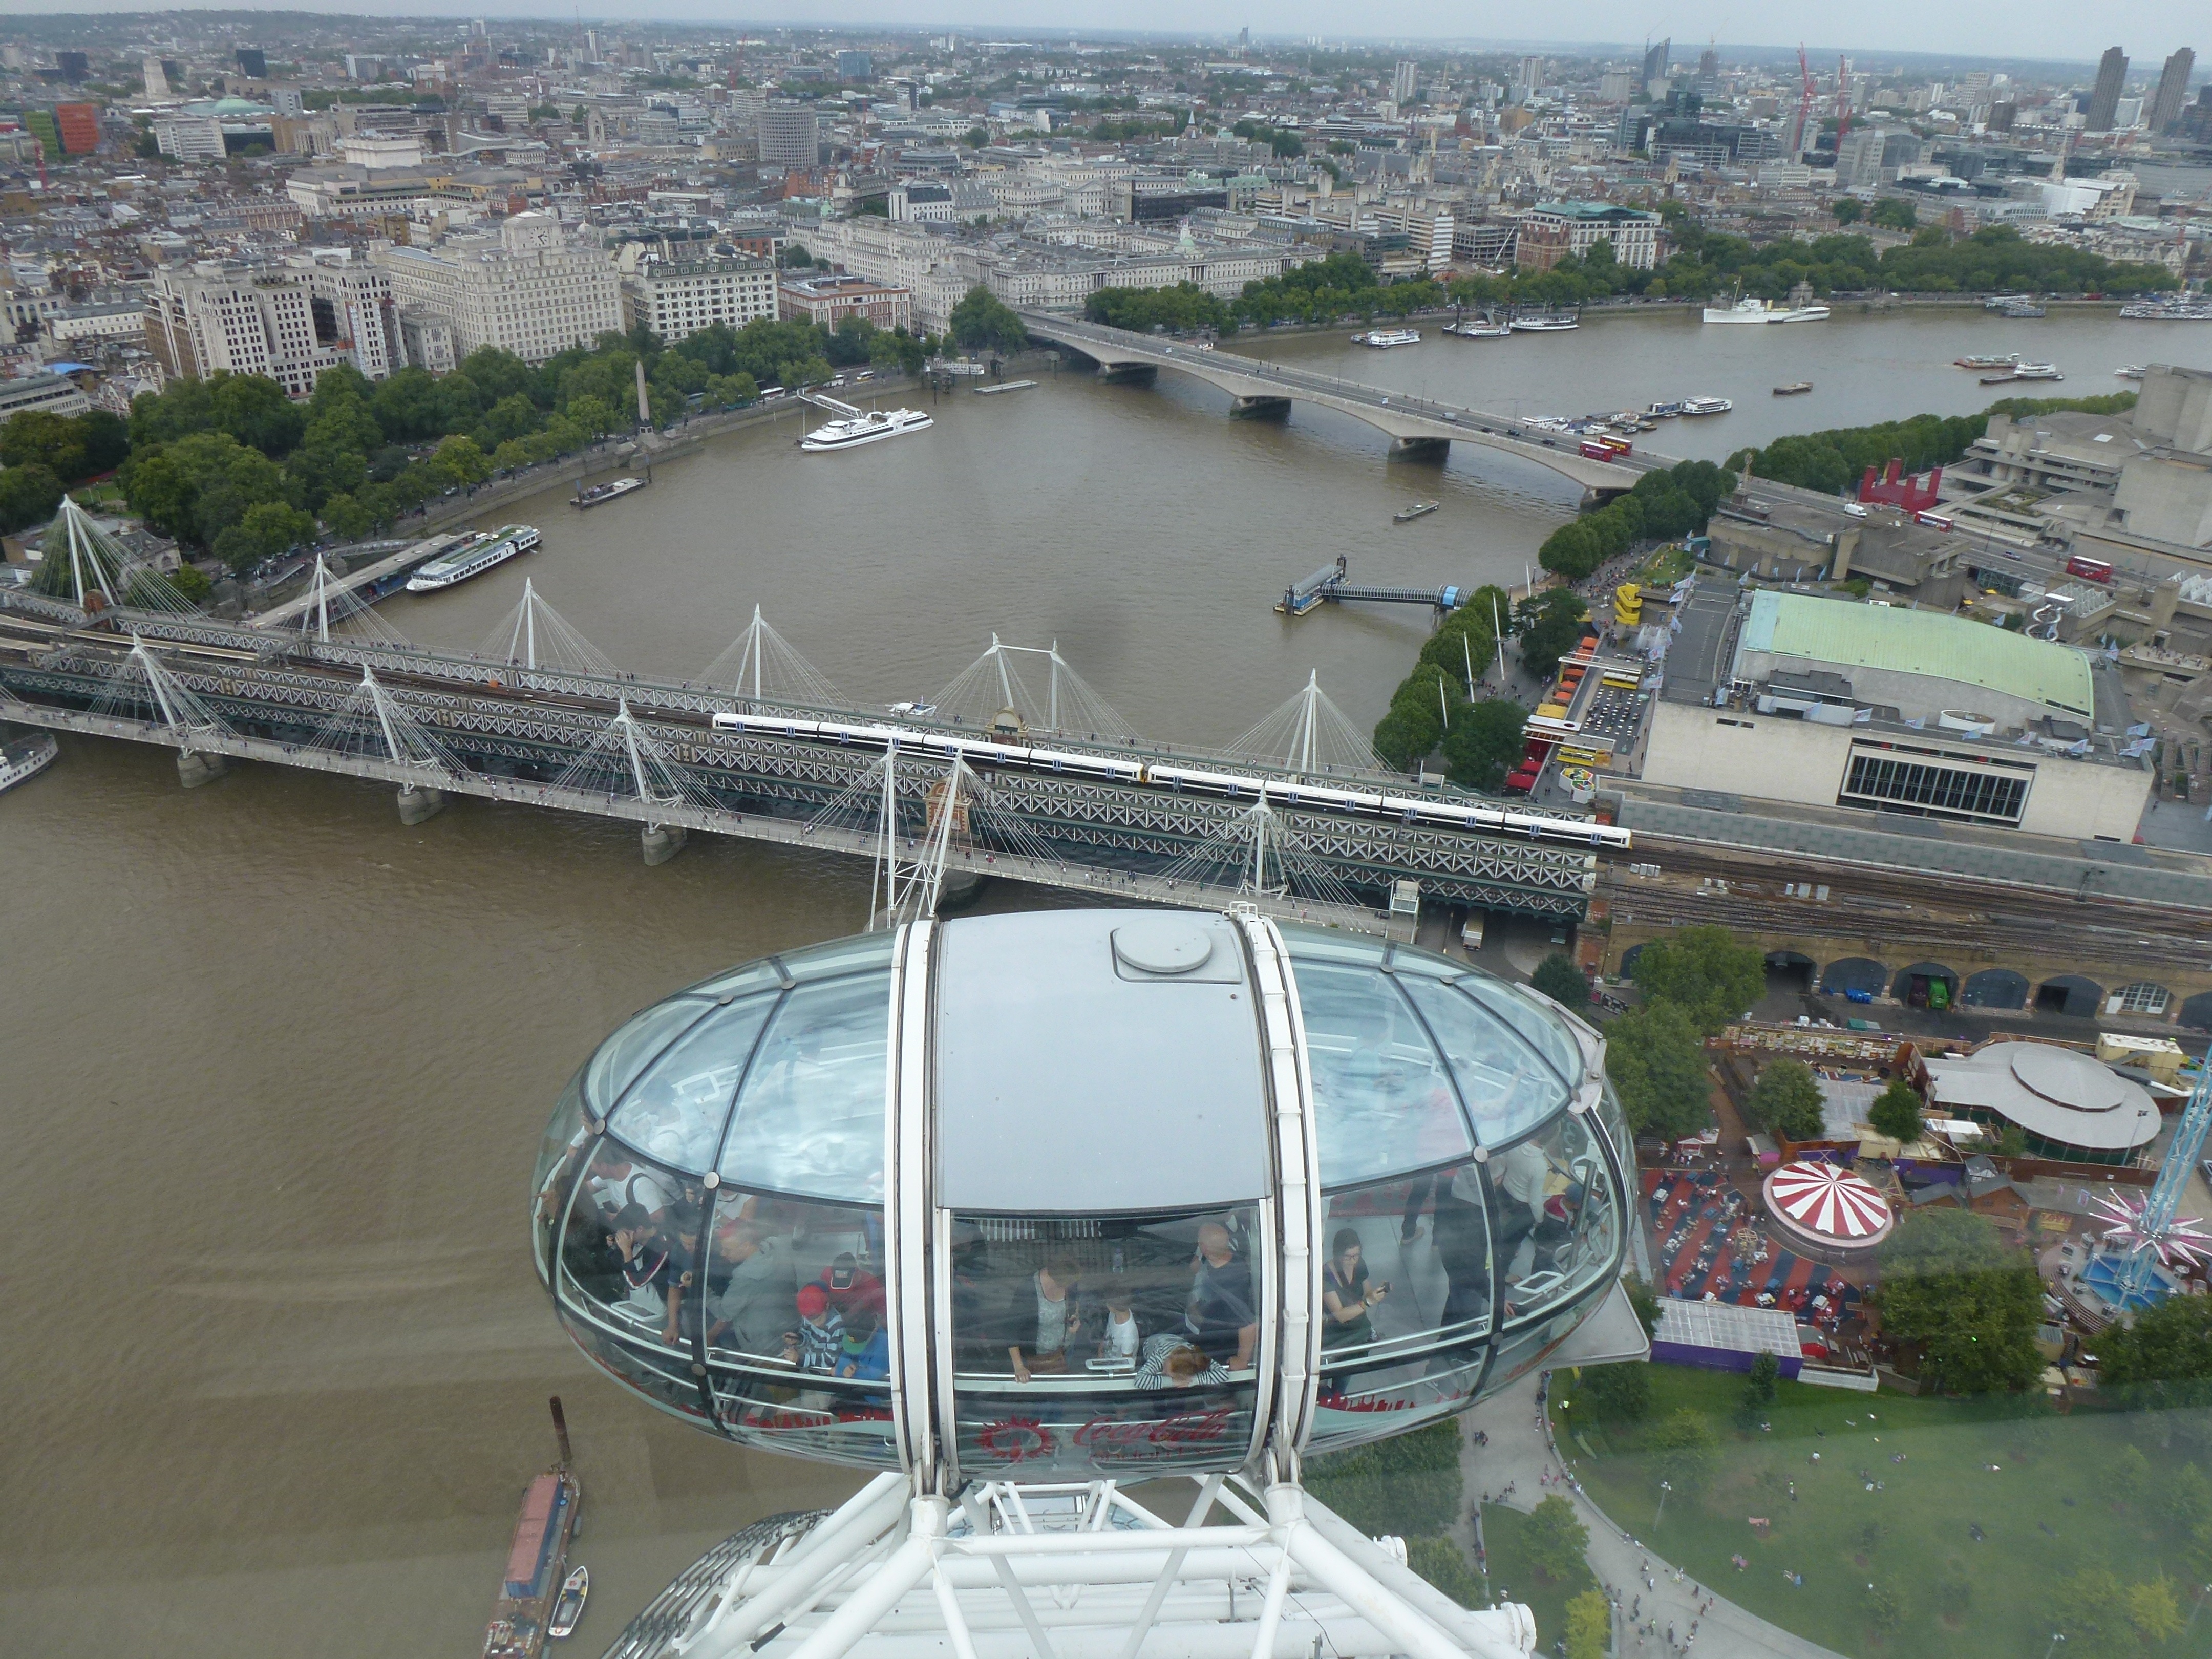
dock, vehicle, ferris wheel, london eye, marina, waterway, england, london, aerial photography, residential area